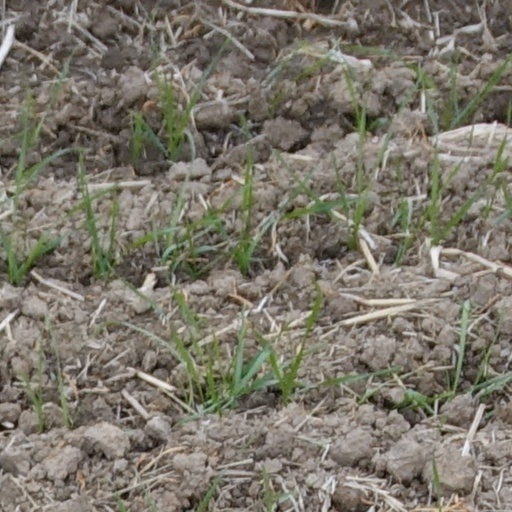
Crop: wheat